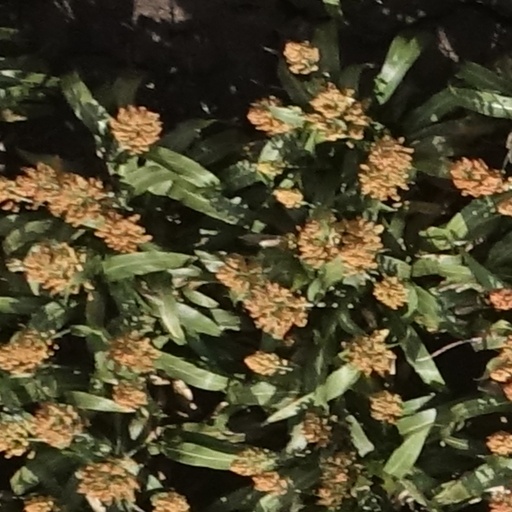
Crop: sorghum